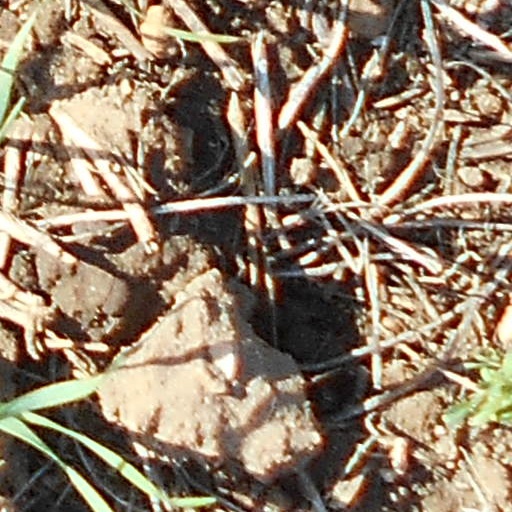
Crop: wheat